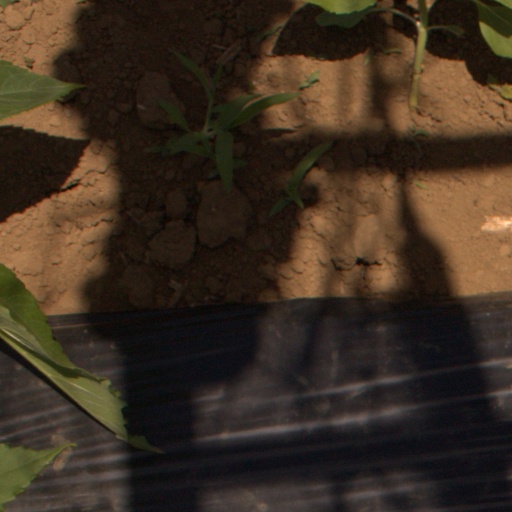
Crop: Jerusalem artichoke